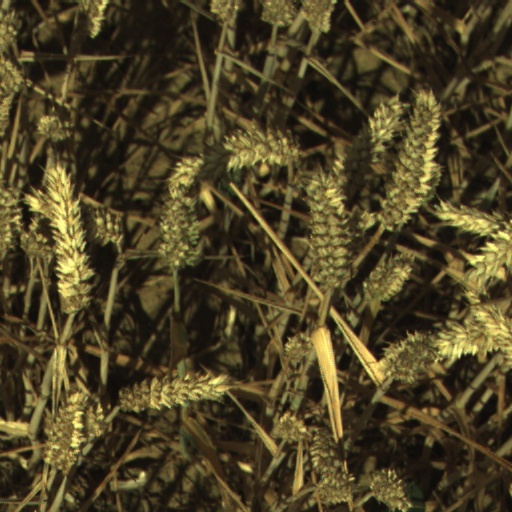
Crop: wheat